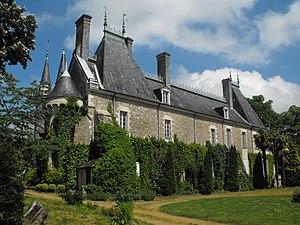
Photographie du chateau de Milly
Le site castral de Milly-le-Meugon est un château situé à Gennes, en France.
Cet article recense les monuments historiques du sud de Maine-et-Loire, en France.
Milly-le-Meugon est une ancienne paroisse d'Anjou et une ancienne commune de Maine-et-Loire, rattachée en 1798 à la commune de Gennes.